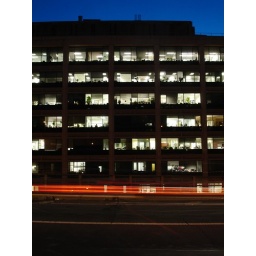
Lights in a city office building at night, with trails of red car tail-lights in the foreground.